Wine accessory

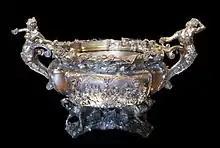
"Jerningham wine cooler" from 1734

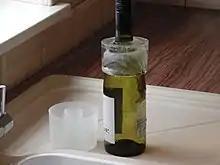
Ice ring wine cooler

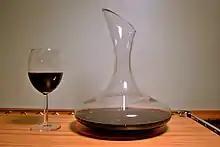
A wine decanter

A wine decanter is a glass serving vessel into which an entire bottle of wine is poured. They are used to remove sediment, aerate the wine, facilitate pouring, and provide elegant presentation. Decanters are important when serving older vintages which are more likely to accumulate potassium bitartrate crystal sediment in the process of aging; these can be removed both by filtering when pouring into the decanter – so that the wine in the decanter is sediment-free – or due to the shape of the decanter (flared bottom), which catches sediment. Decanters promote the aeration of wine by having a flared bottom, hence large surface area of wine, maximising the wine-air interface, thereby introducing more oxygen which changes the wine's bouquet and taste – it also allows the evaporation of undesirable organic compounds, particularly sulfides and sulfites; this use is controversial, and some argue that this is unnecessary and harmful, with swirling the wine in the glass being sufficient and preferable. Because they are a serving vessel, not a storage vessel, they also can make wine pouring easier by preventing dribbling, and elegantly display the wine's color in clear glass, rather than the green glass used for storage.